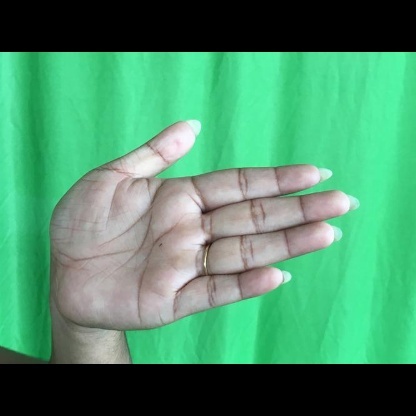
Mudra: Ardhachandran